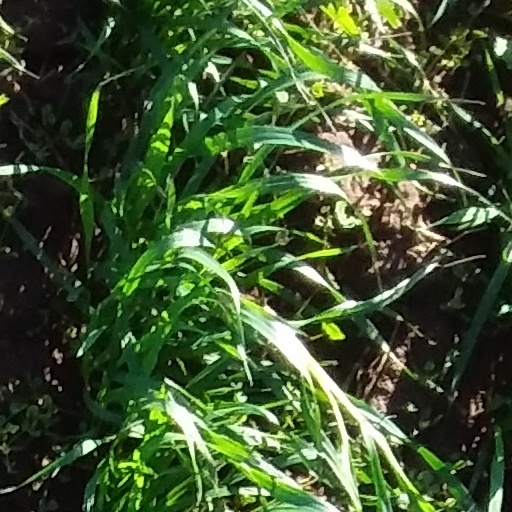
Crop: wheat